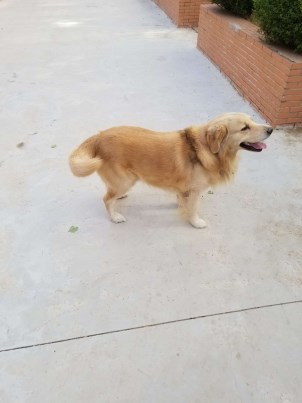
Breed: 5355-n000126-golden_retriever